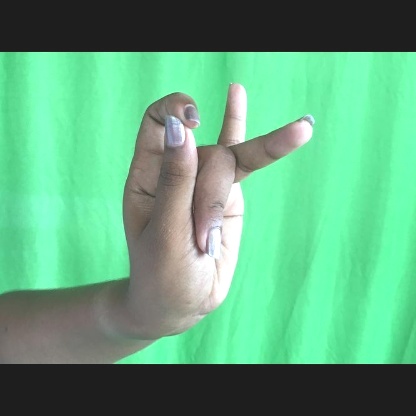
Mudra: Katakamukha